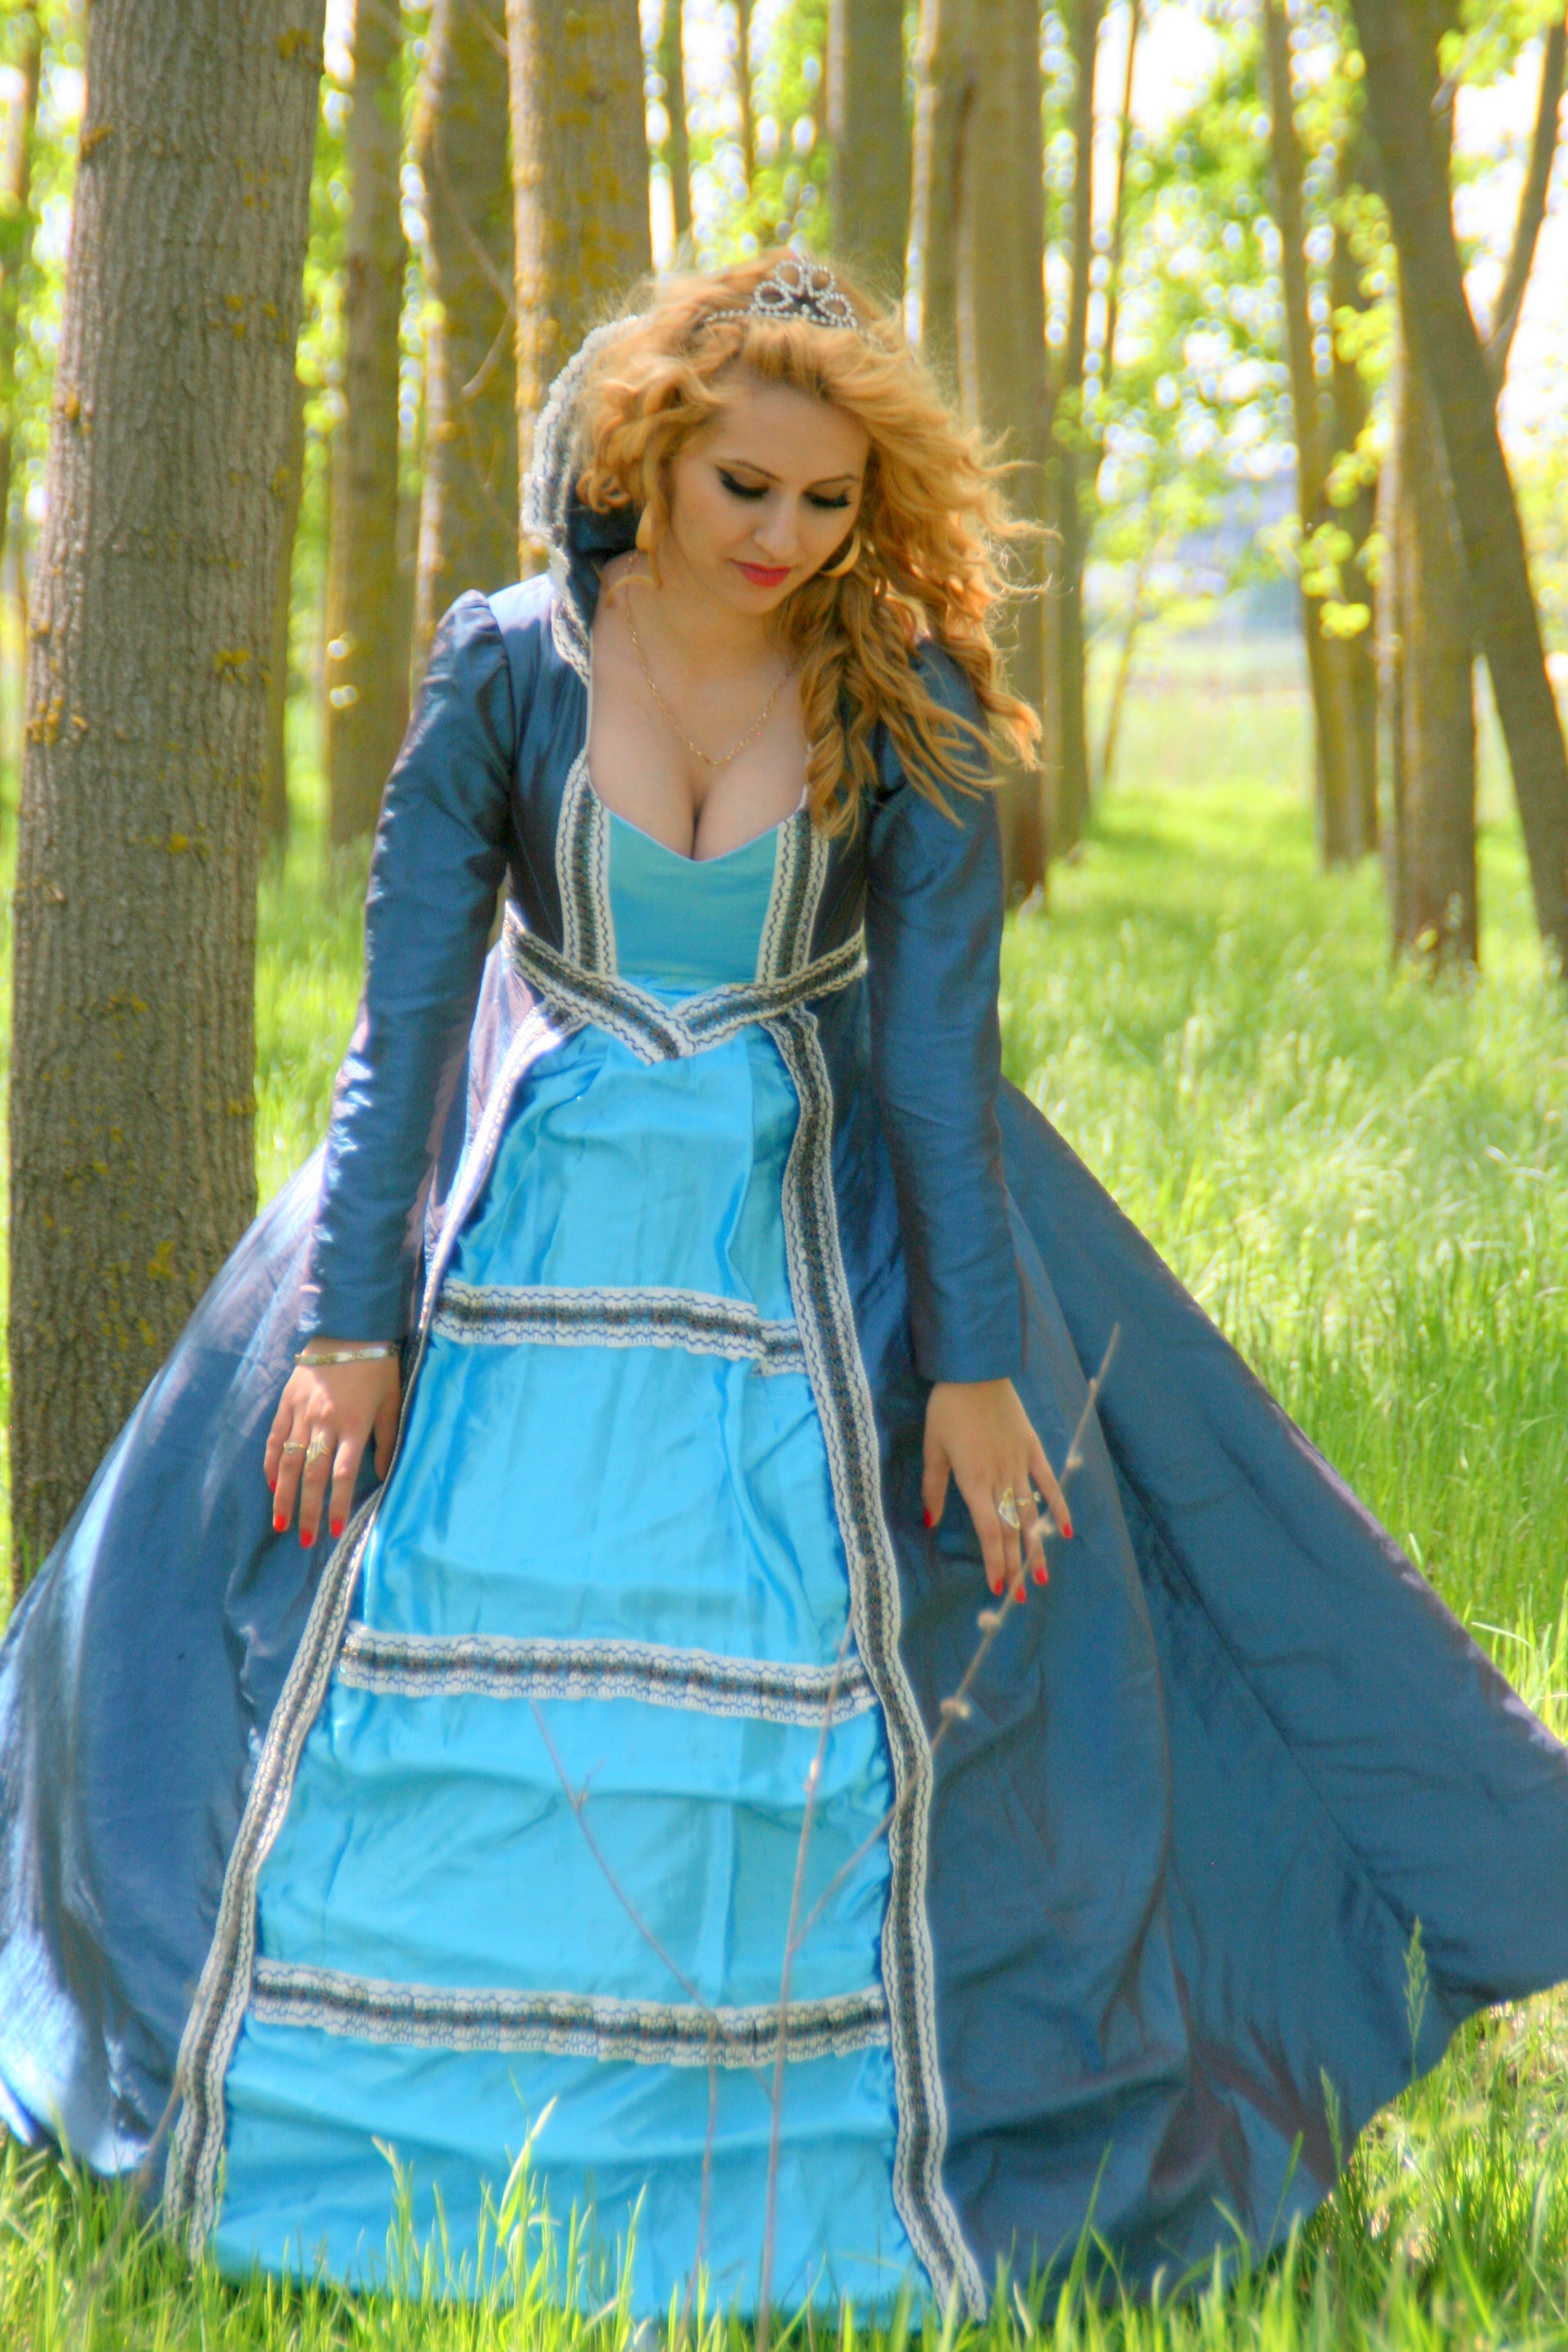
forest, girl, blue, clothing, outerwear, wreath, textile, dress, beauty, story, princess, costume, gown